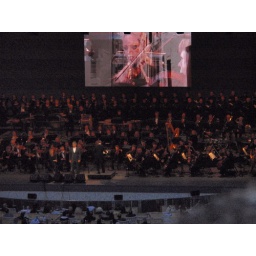
08_Andrea in white shirt standing in front